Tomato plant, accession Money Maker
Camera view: horizontal (90 deg, fisheye); turntable rotation: 300 degrees
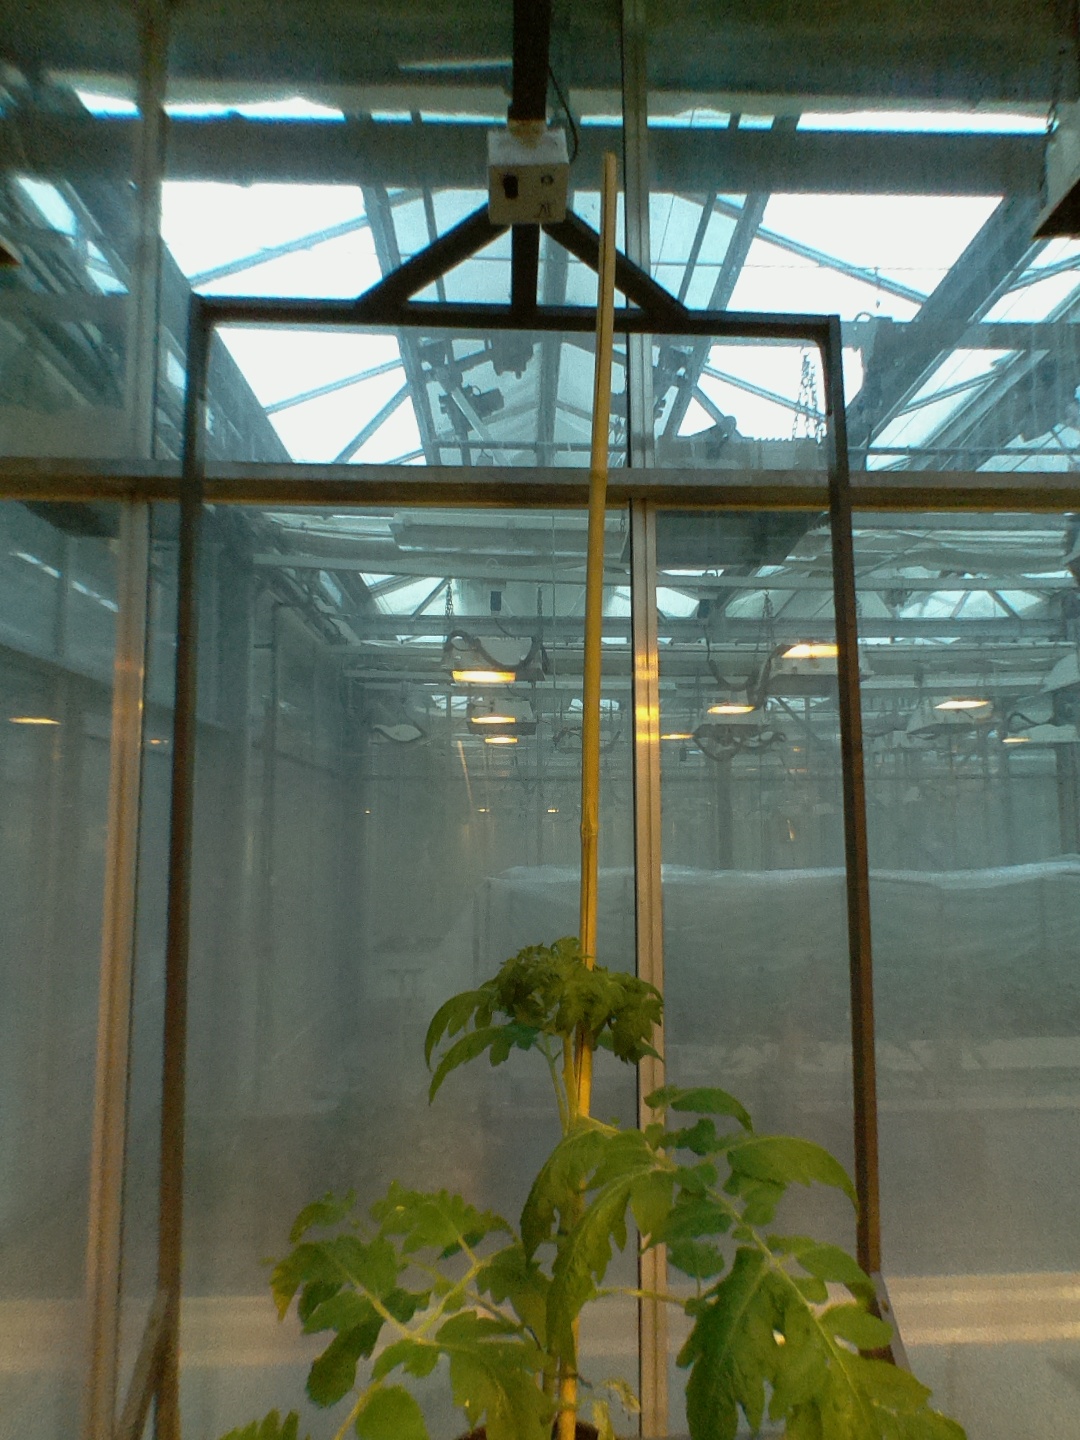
BBCH growth stage 52: 2 inflorescences visible